George John (cricketer)

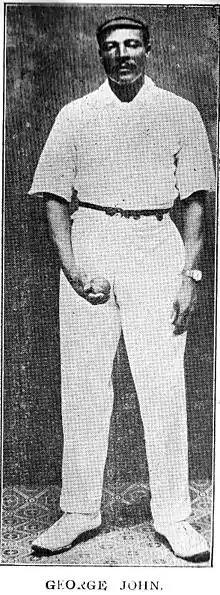

George John was a very fast bowler in his prime and could cut the ball into the batsmen. He toured England with West Indies side in 1923 but by then was past his best. He claimed 90 wickets at 14.68 in all matches, 49 of them at 19.51 in first class matches. Against Glamorgan he took 10 for 147 and at Scarborough, with George Francis, reduced a near Test quality HDG Leveson Gower's XI to 19 for 6 as they were chasing 28 to win in the second innings. John took 5 for 54 for Trinidad against MCC in 1925-26 when he was over forty years of age.